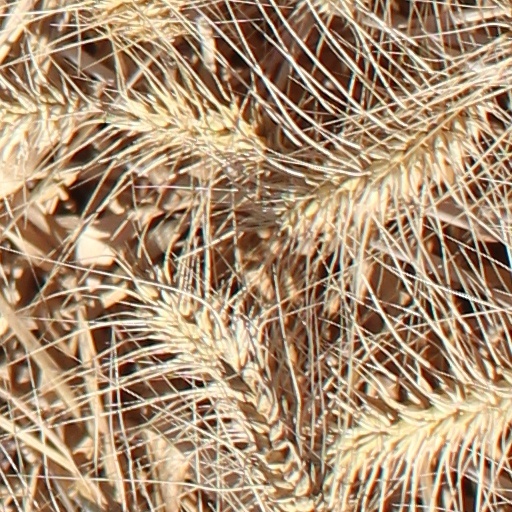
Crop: wheat